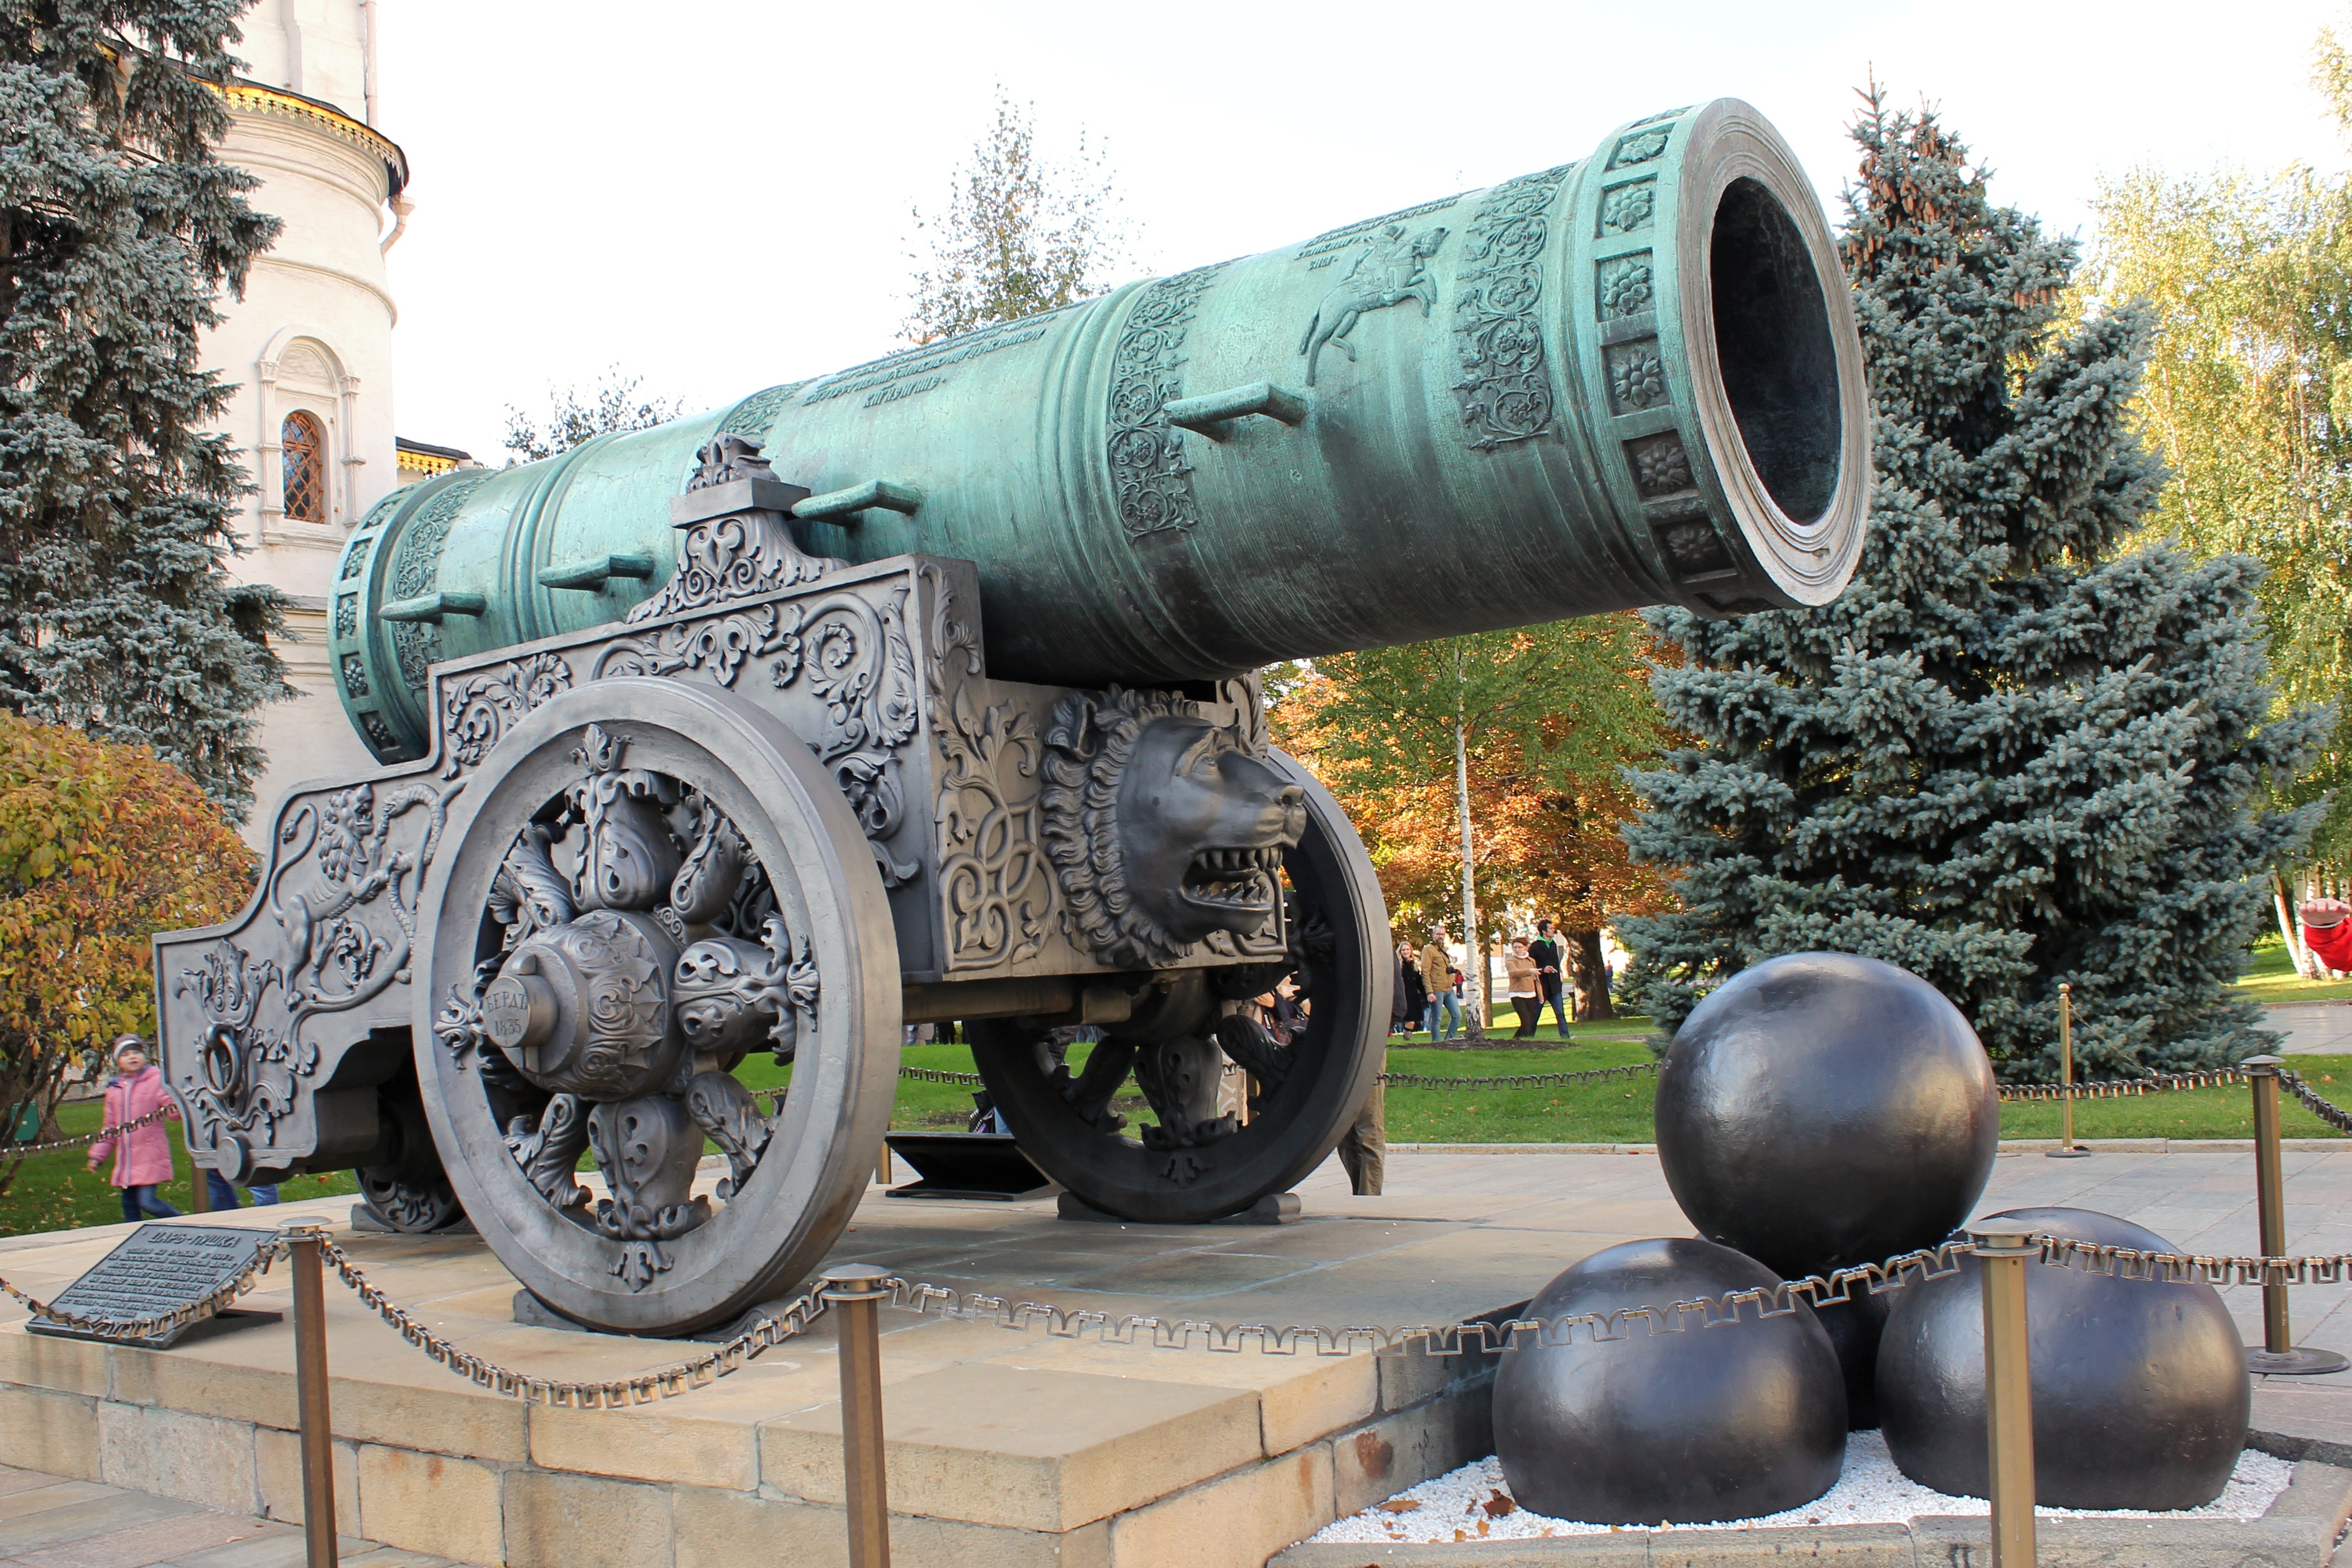
military, soldier, army, vehicle, weapon, sculpture, cannon, moscow, russia, the kremlin, man made object, tsar cannon